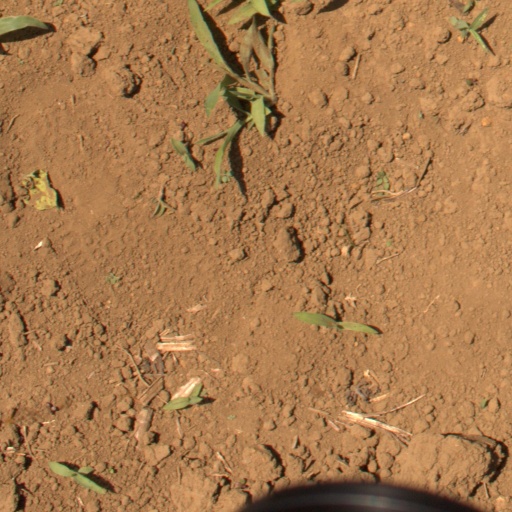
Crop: Jerusalem artichoke